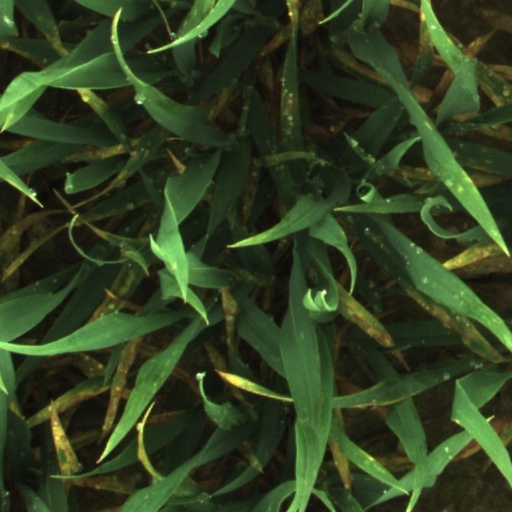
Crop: wheat